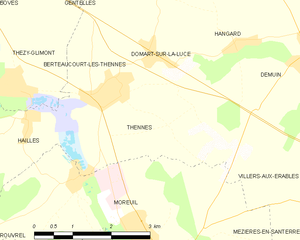
Carte des communes françaises Thennes
Thennes est une commune française située dans le département de la Somme, en région Hauts-de-France.